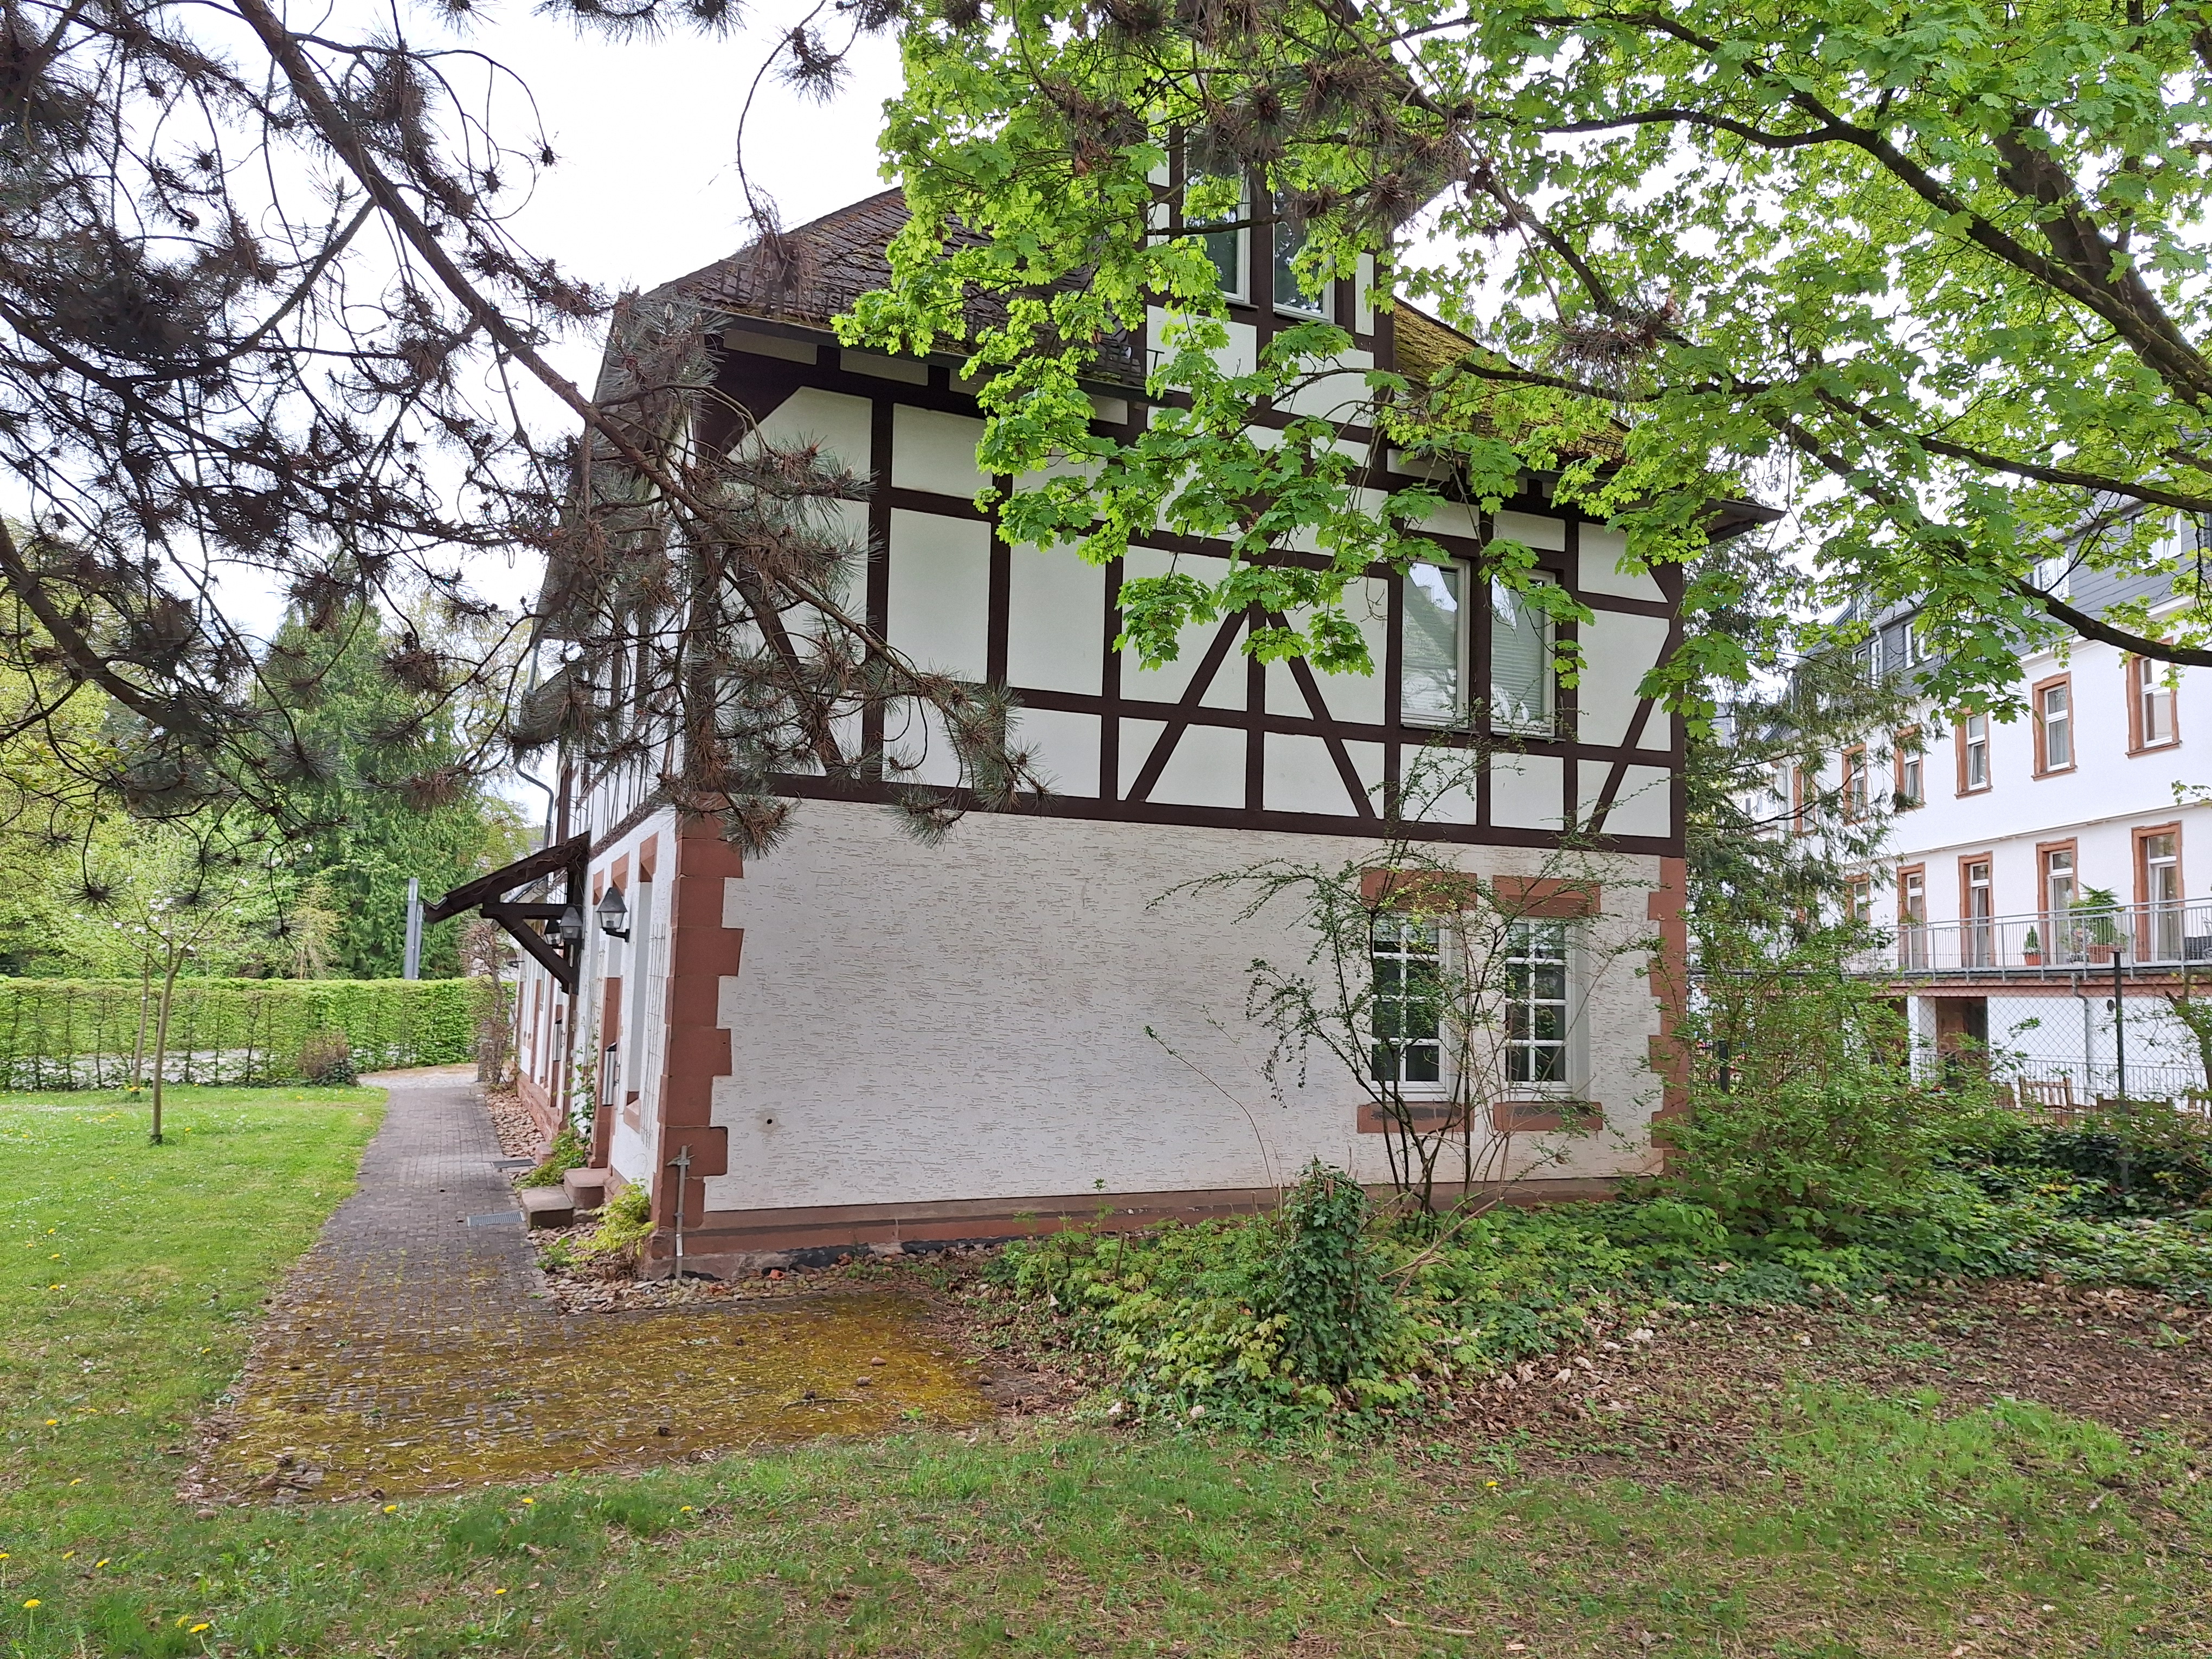
Building: Deutschhausstraße 17B